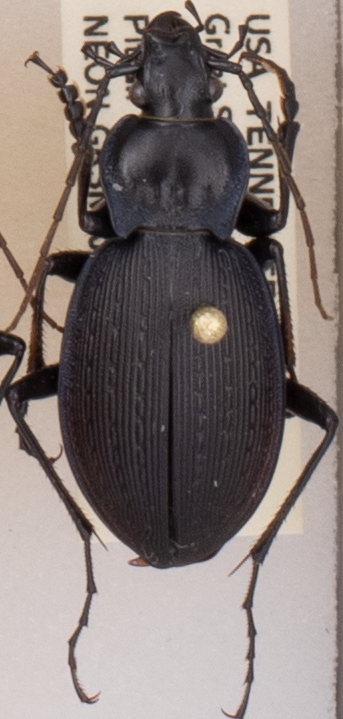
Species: Carabus goryi
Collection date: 2018-04-17
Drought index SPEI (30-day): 0.58
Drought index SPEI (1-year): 0.642
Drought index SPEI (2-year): -0.348